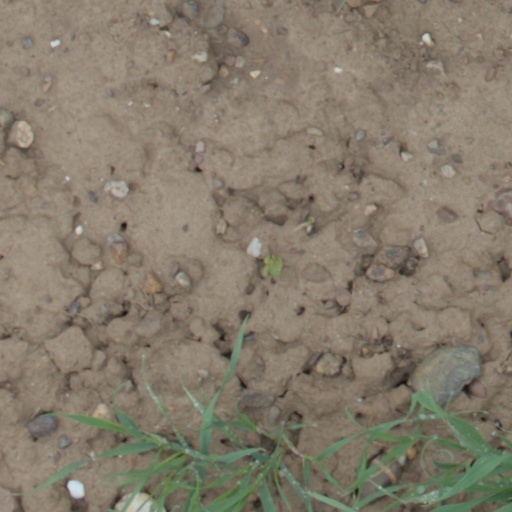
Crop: wheat